William Conybeare (geologist)

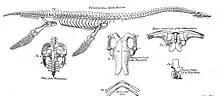
Illustration of plesiosaur skeletal anatomy from Conybeare's 1824 paper describing the skeleton found by Anning

He contributed geological memoirs to the "Transactions" of the Geological Society, the "Annals of Philosophy", and the "Philosophical Magazine". In 1821, in collaboration with Henry De la Beche he distinguished himself by describing, from fragmentary remains, the saurian Plesiosaurus in a paper for the Geological that also contained an important description and analysis of all that had been learned to that point about the anatomy of ichthyosaurs including the fact that there had been at least three different species. His predictions about the plesiosaur were proved correct by the discovery of a nearly complete skeleton by Mary Anning in 1823, which Conybeare described to the Geological Society in 1824. Among his most important memoirs is that on the south-western coal district of England, written in conjunction with Dr Buckland, and published in 1824.